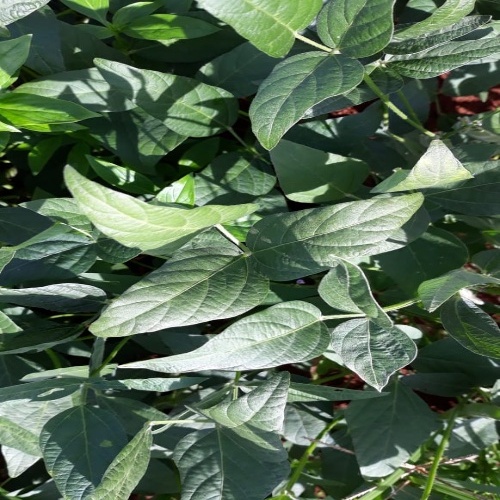
Label: Healthy